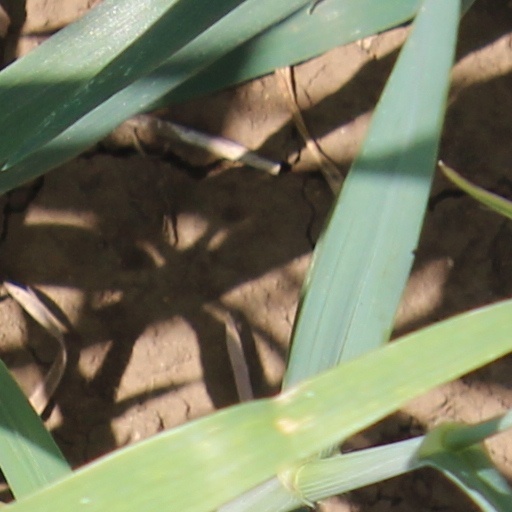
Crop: wheat